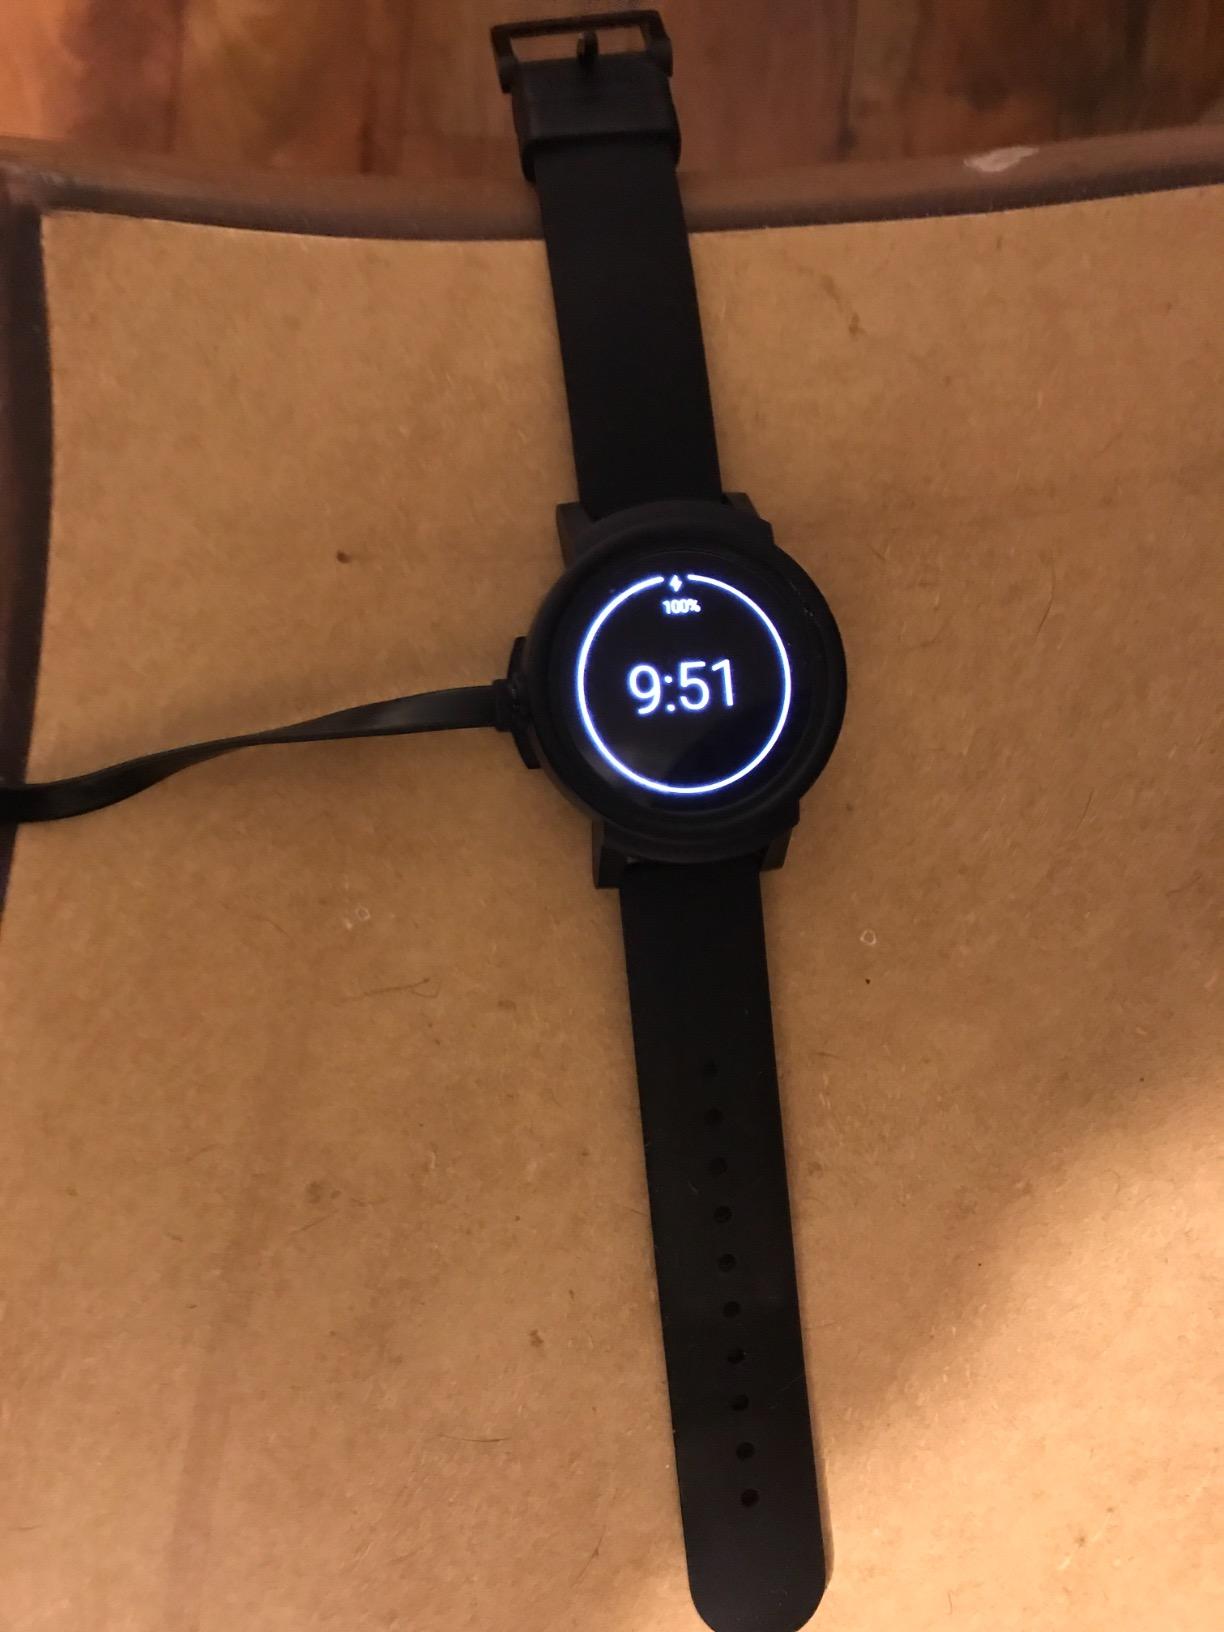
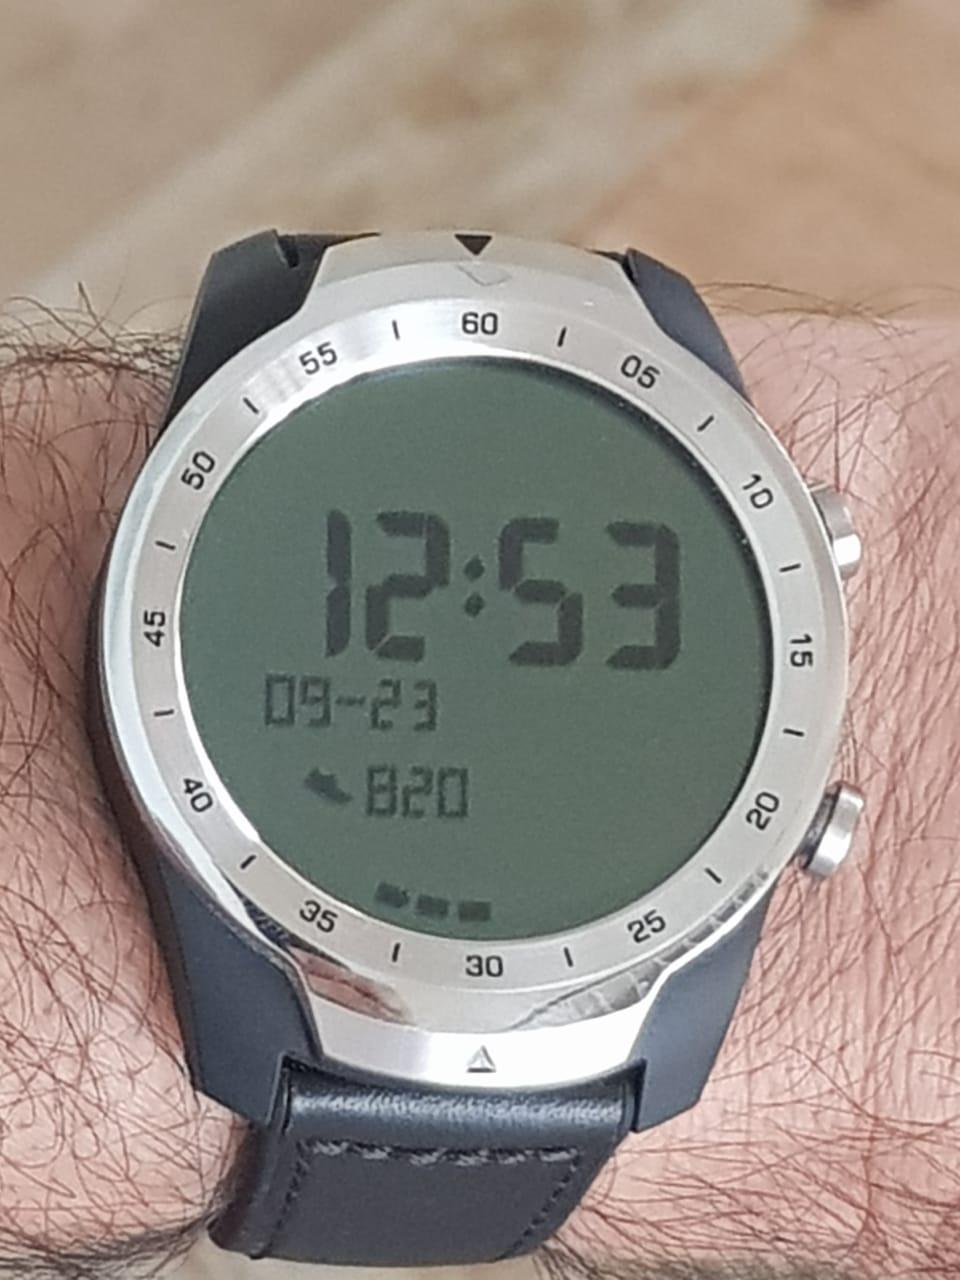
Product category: smartwatch
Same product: no